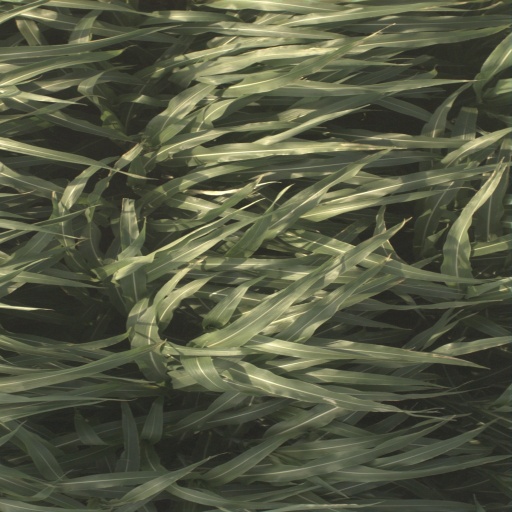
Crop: sorghum